Sundaravarada Perumal temple

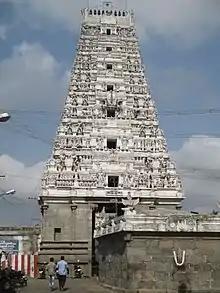

The Sundaravarada Perumal Temple in Uthiramerur, a village in the South Indian state of Tamil Nadu, is dedicated to the Hindu god Vishnu. Constructed in the Dravidian style of architecture, the temple. Vishnu is worshipped as Sundaravarada Perumal and his consort Lakshmi as Anandavalli. The temple was originally built by Pallavas, with later additions from the Cholas, Pandyas, Sambuvarayas, Vijayanagara Rayas and the Nayaks.